Amorites

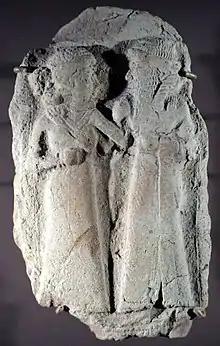
Terracotta of a couple, probably Inanna and Dumuzi, Girsu, Amorite period, 2000–1600 BC. Louvre Museum AO 16676.

By the time of the last days of the Third Dynasty of Ur, the immigrating Amorites had become such a force that kings such as Shu-Sin were obliged to construct a wall from the Tigris to the Euphrates to hold them off. The Amorites are depicted in contemporary records as nomadic tribes under chiefs, who forced themselves into lands they needed to graze their herds. Some of the Akkadian literature of this era speaks disparagingly of the Amorites and implies that the Akkadian- and Sumerian-speakers of Mesopotamia viewed their nomadic and primitive way of life with disgust and contempt. In the Sumerian myth "Marriage of Martu", written early in the 2nd millennium BC, a goddess considering marriage to the god of the Amorites is warned: